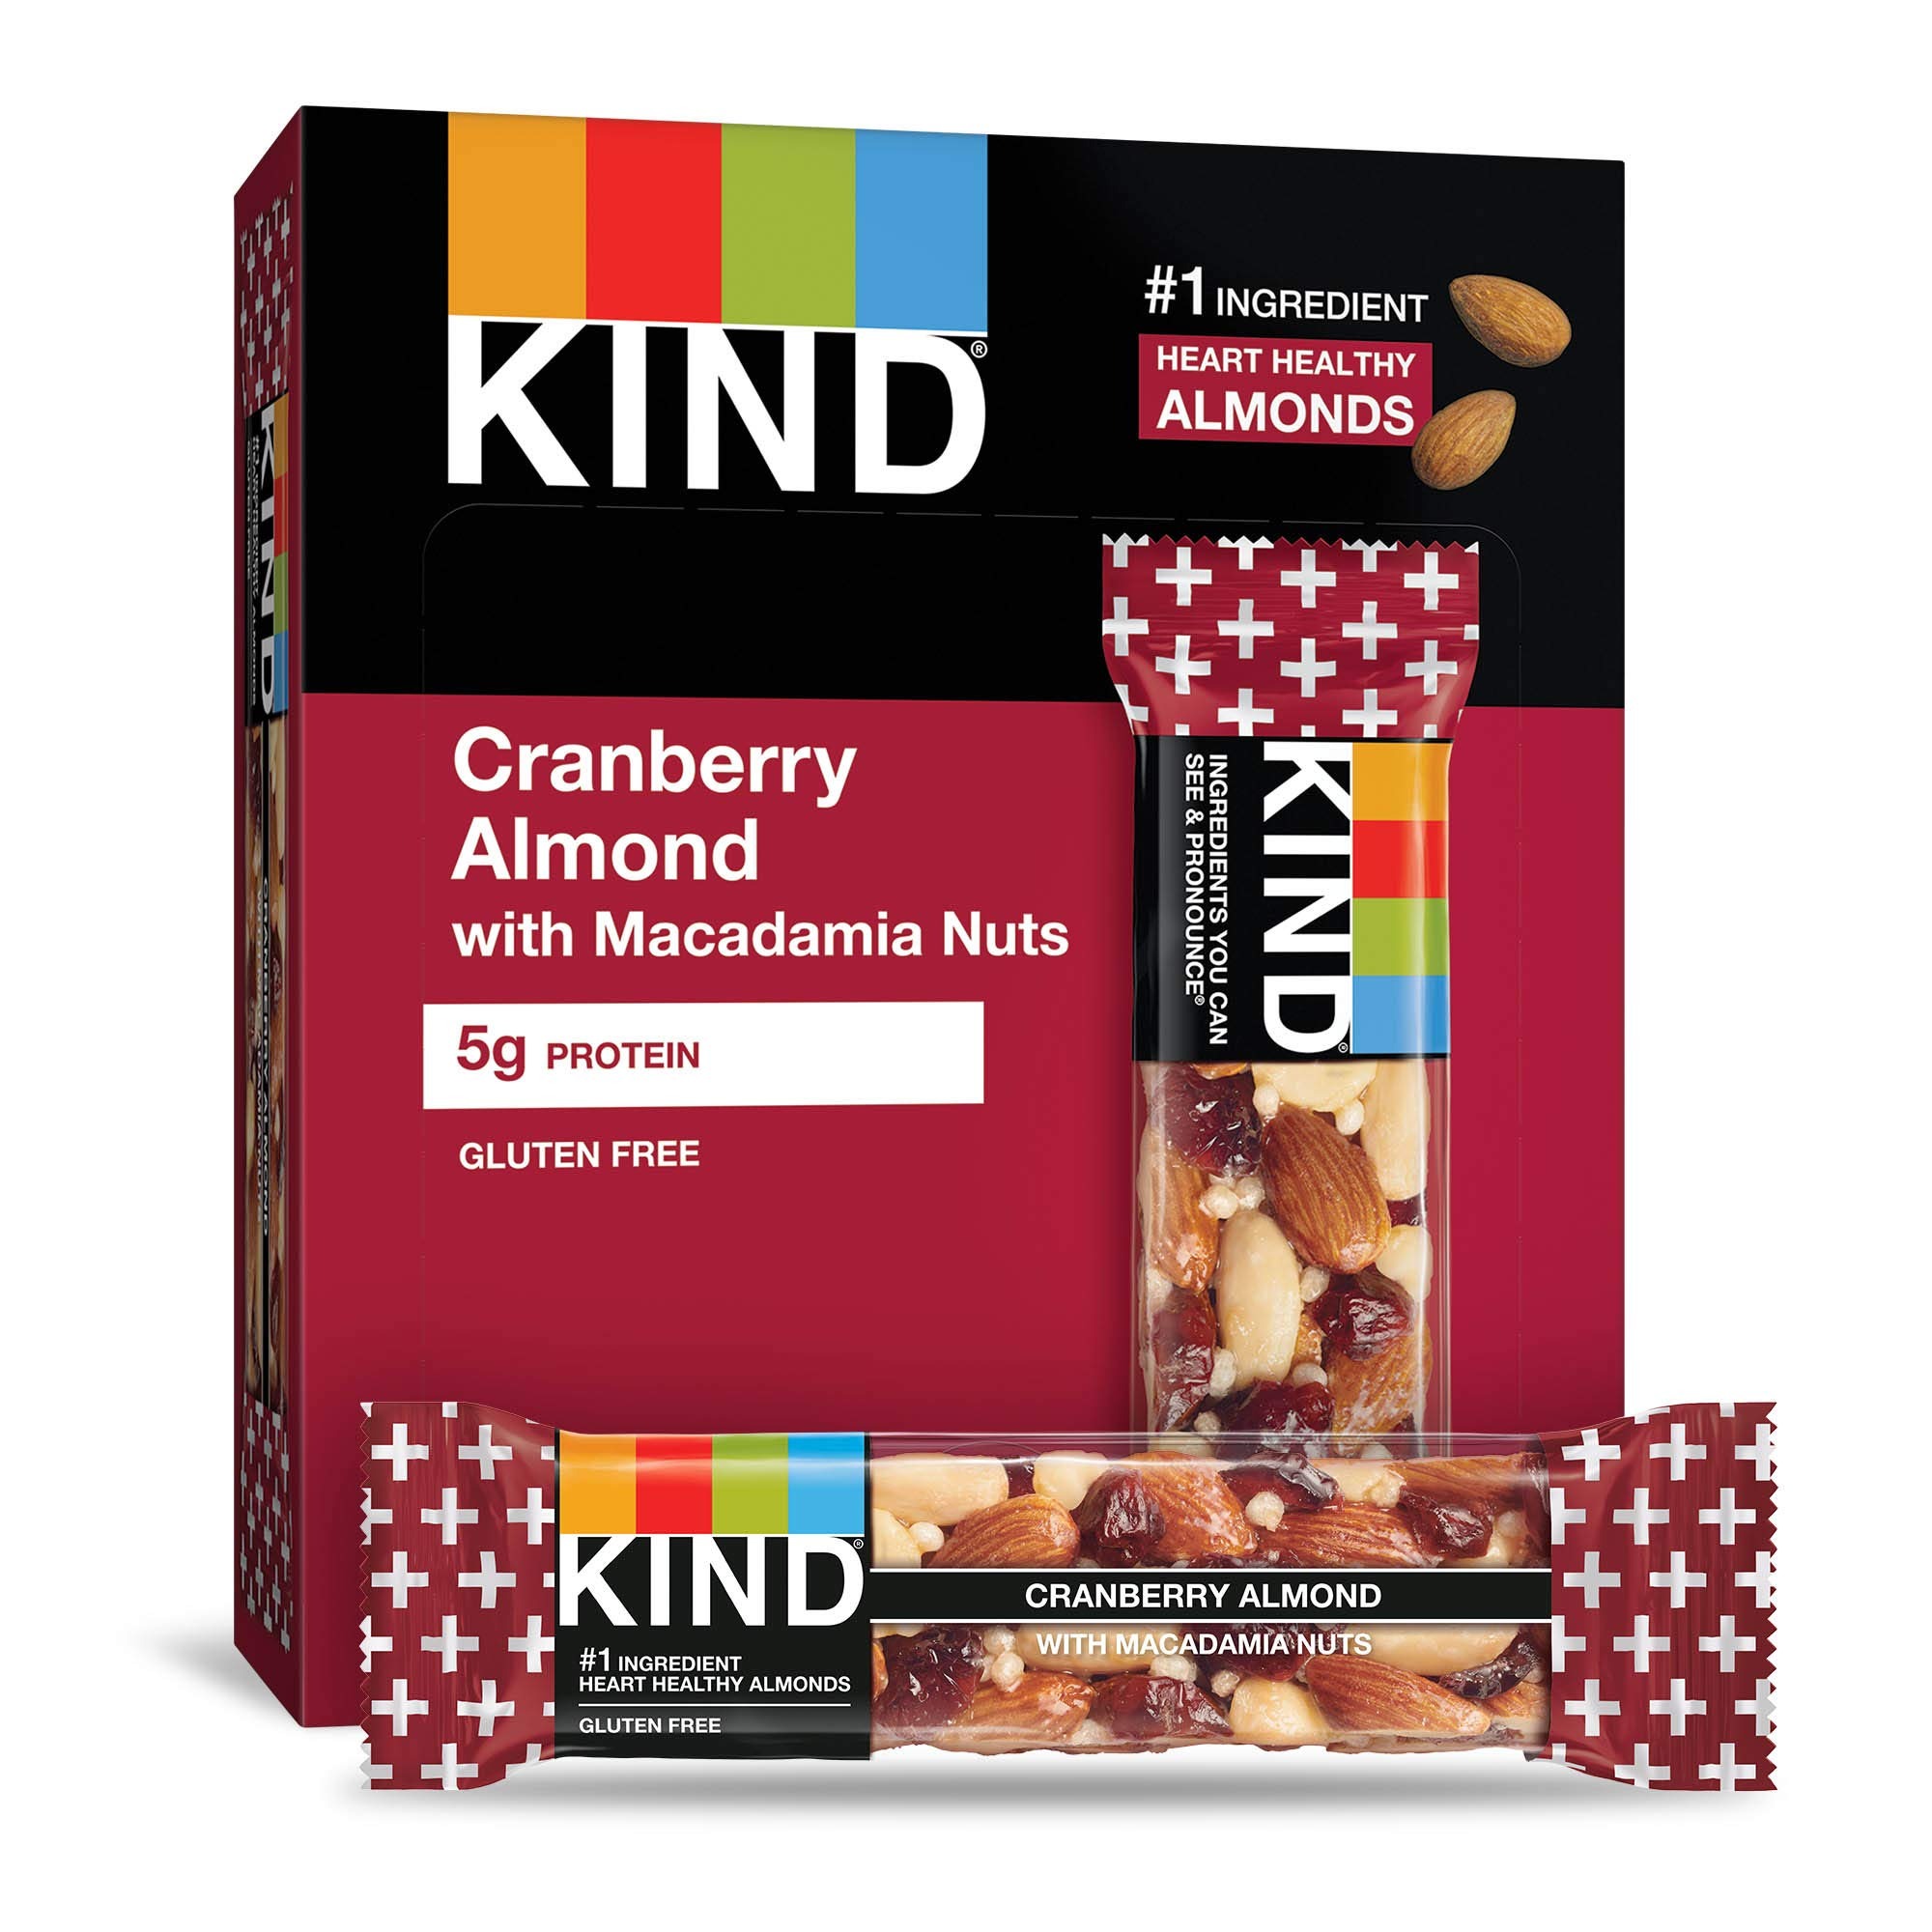
Item Name: KIND Bars, Cranberry Almond + Antioxidants with Macadamia Nuts, Gluten Free, Low Sugar, 1.4oz, 48 Count
Bullet Point 1: Contains 48 - 1.4oz KIND Bars
Bullet Point 2: Tart cranberries meet crunchy almonds at a KIND mixer for a match made in snacking heaven.
Bullet Point 3: A satisfying, nutty snack that only seems indulgent.
Bullet Point 4: Gluten free, No Genetically Modified Ingredients, 0g Trans Fat, Kosher
Bullet Point 5: Low glycemic index, low sodium, good source of fiber
Value: 48.0
Unit: Count

Price: 31.875